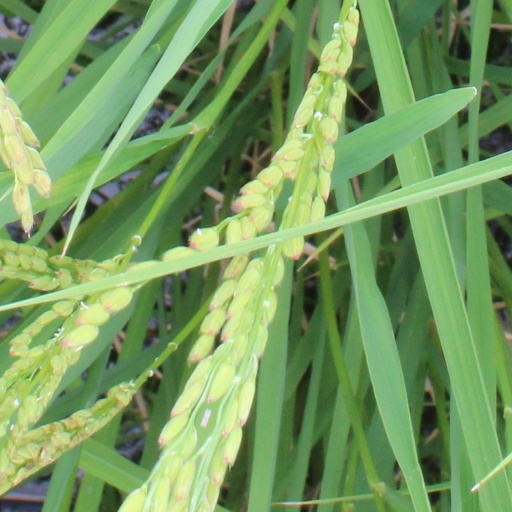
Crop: rice